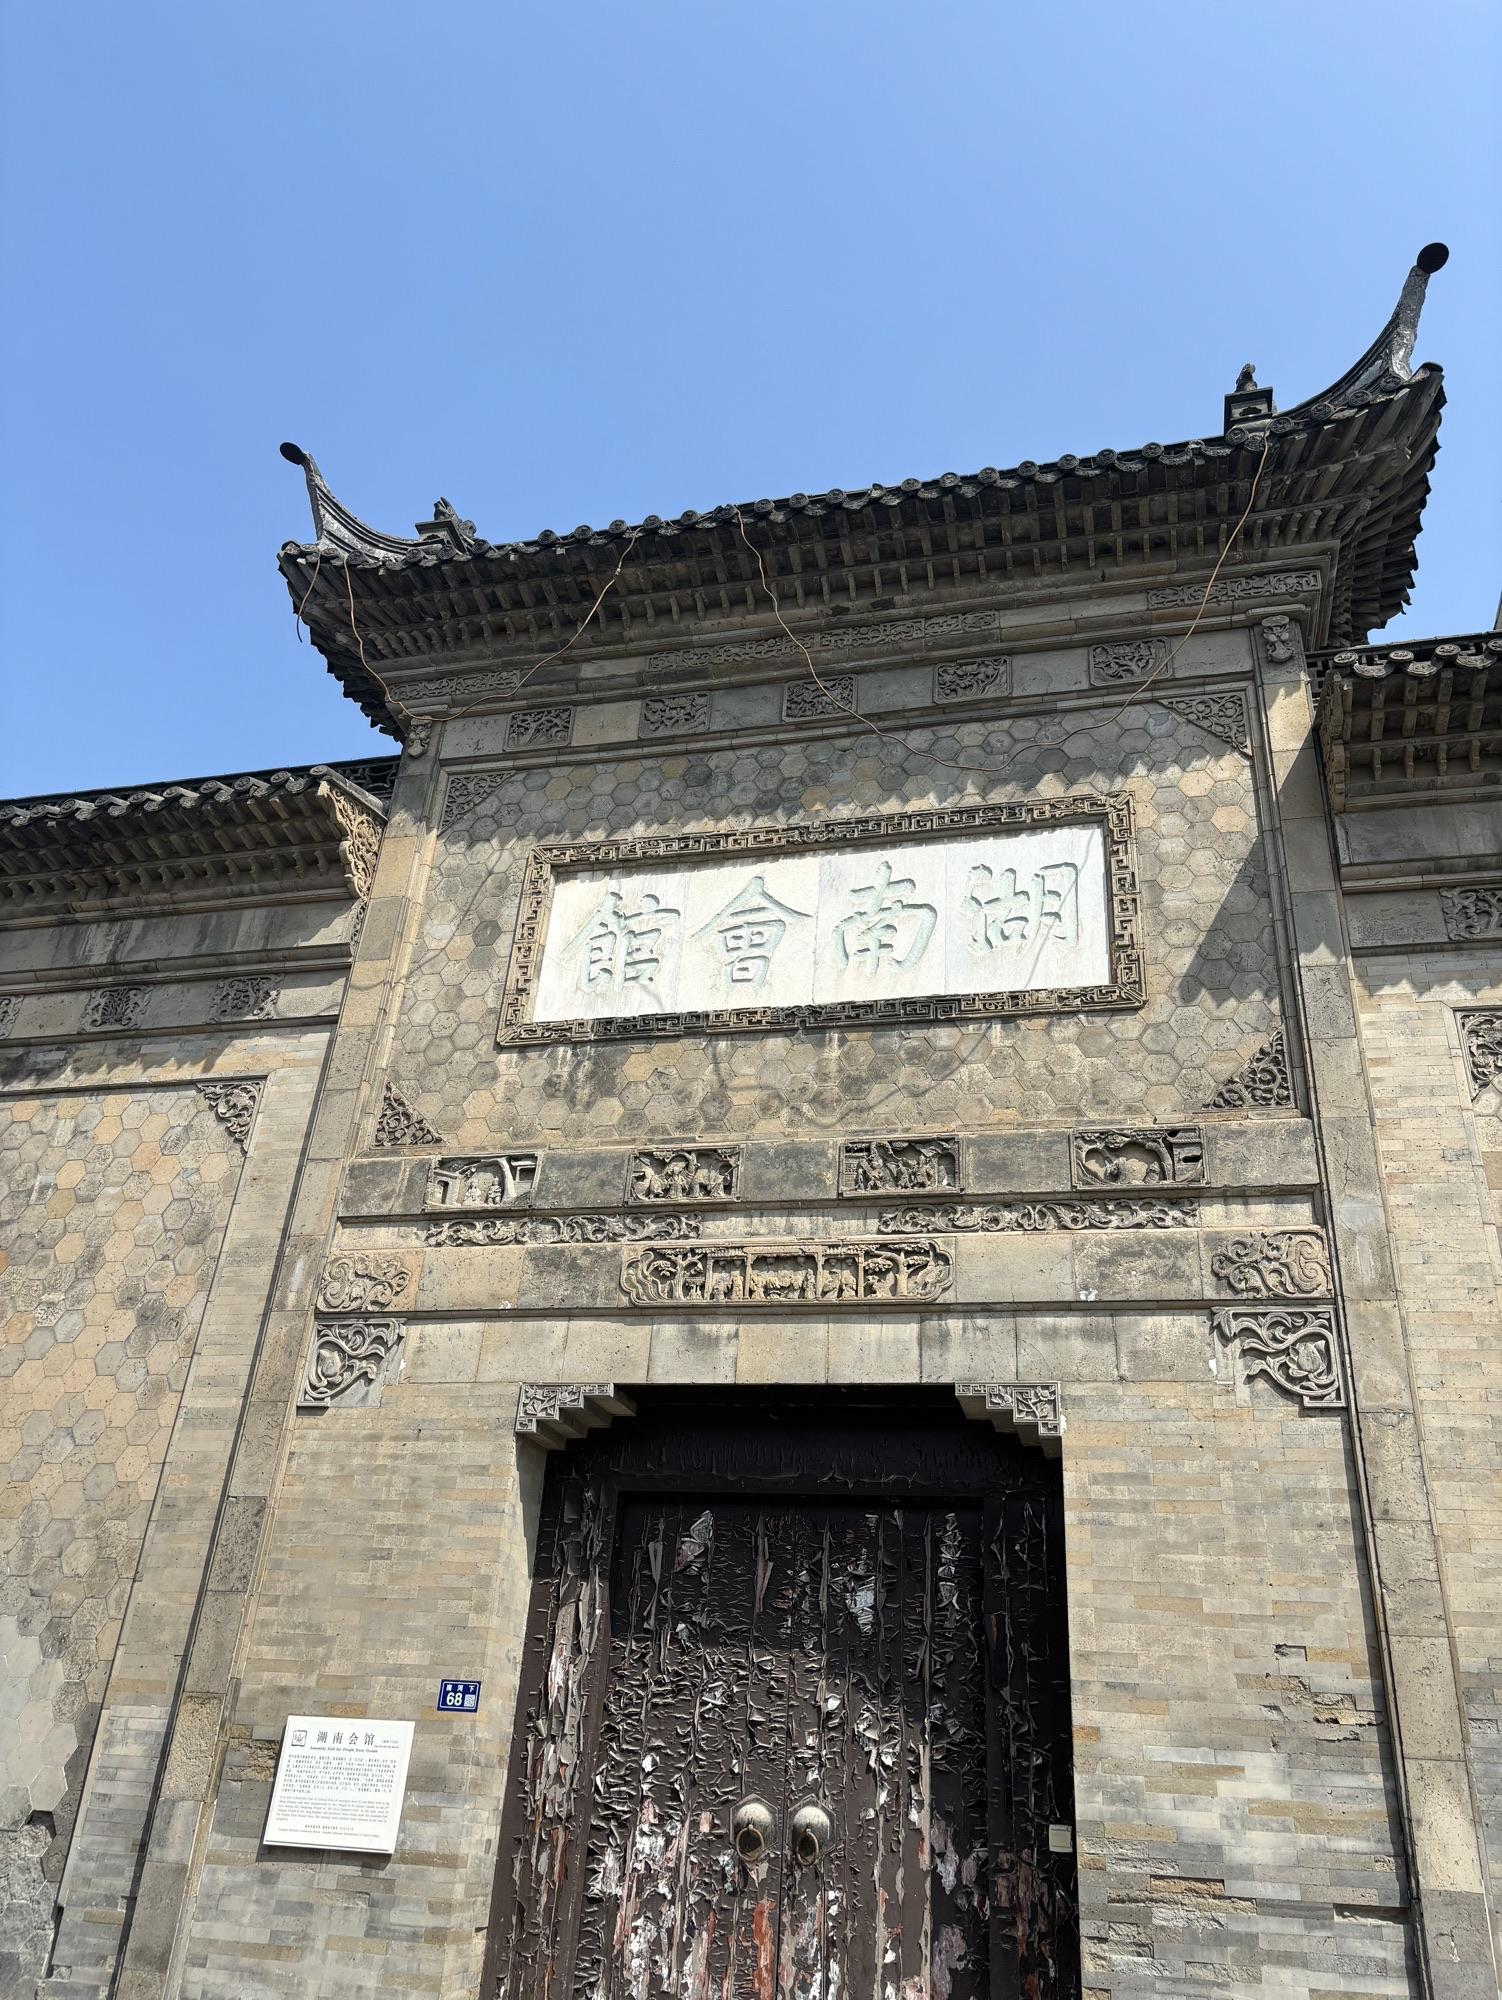
地标名称：湖南会馆
所在城市：扬州市·广陵区